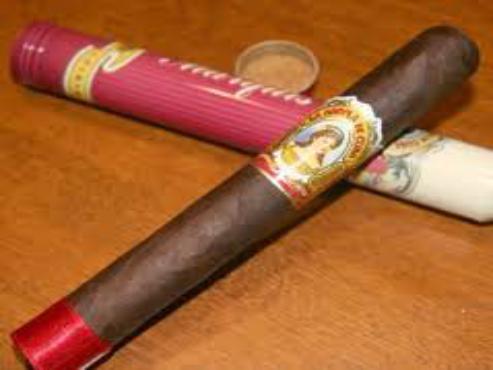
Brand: La Aroma de Cuba
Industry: Necessities